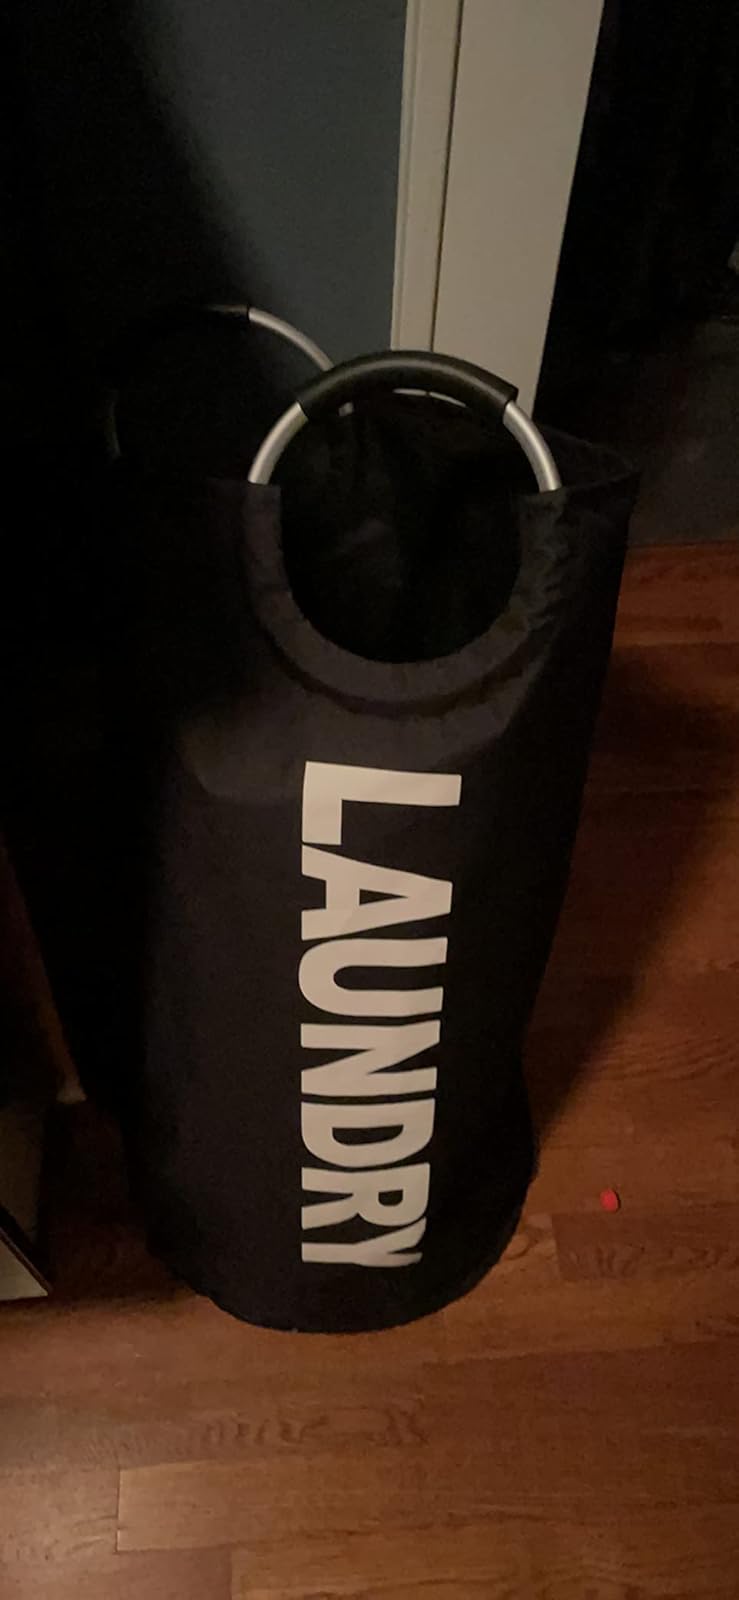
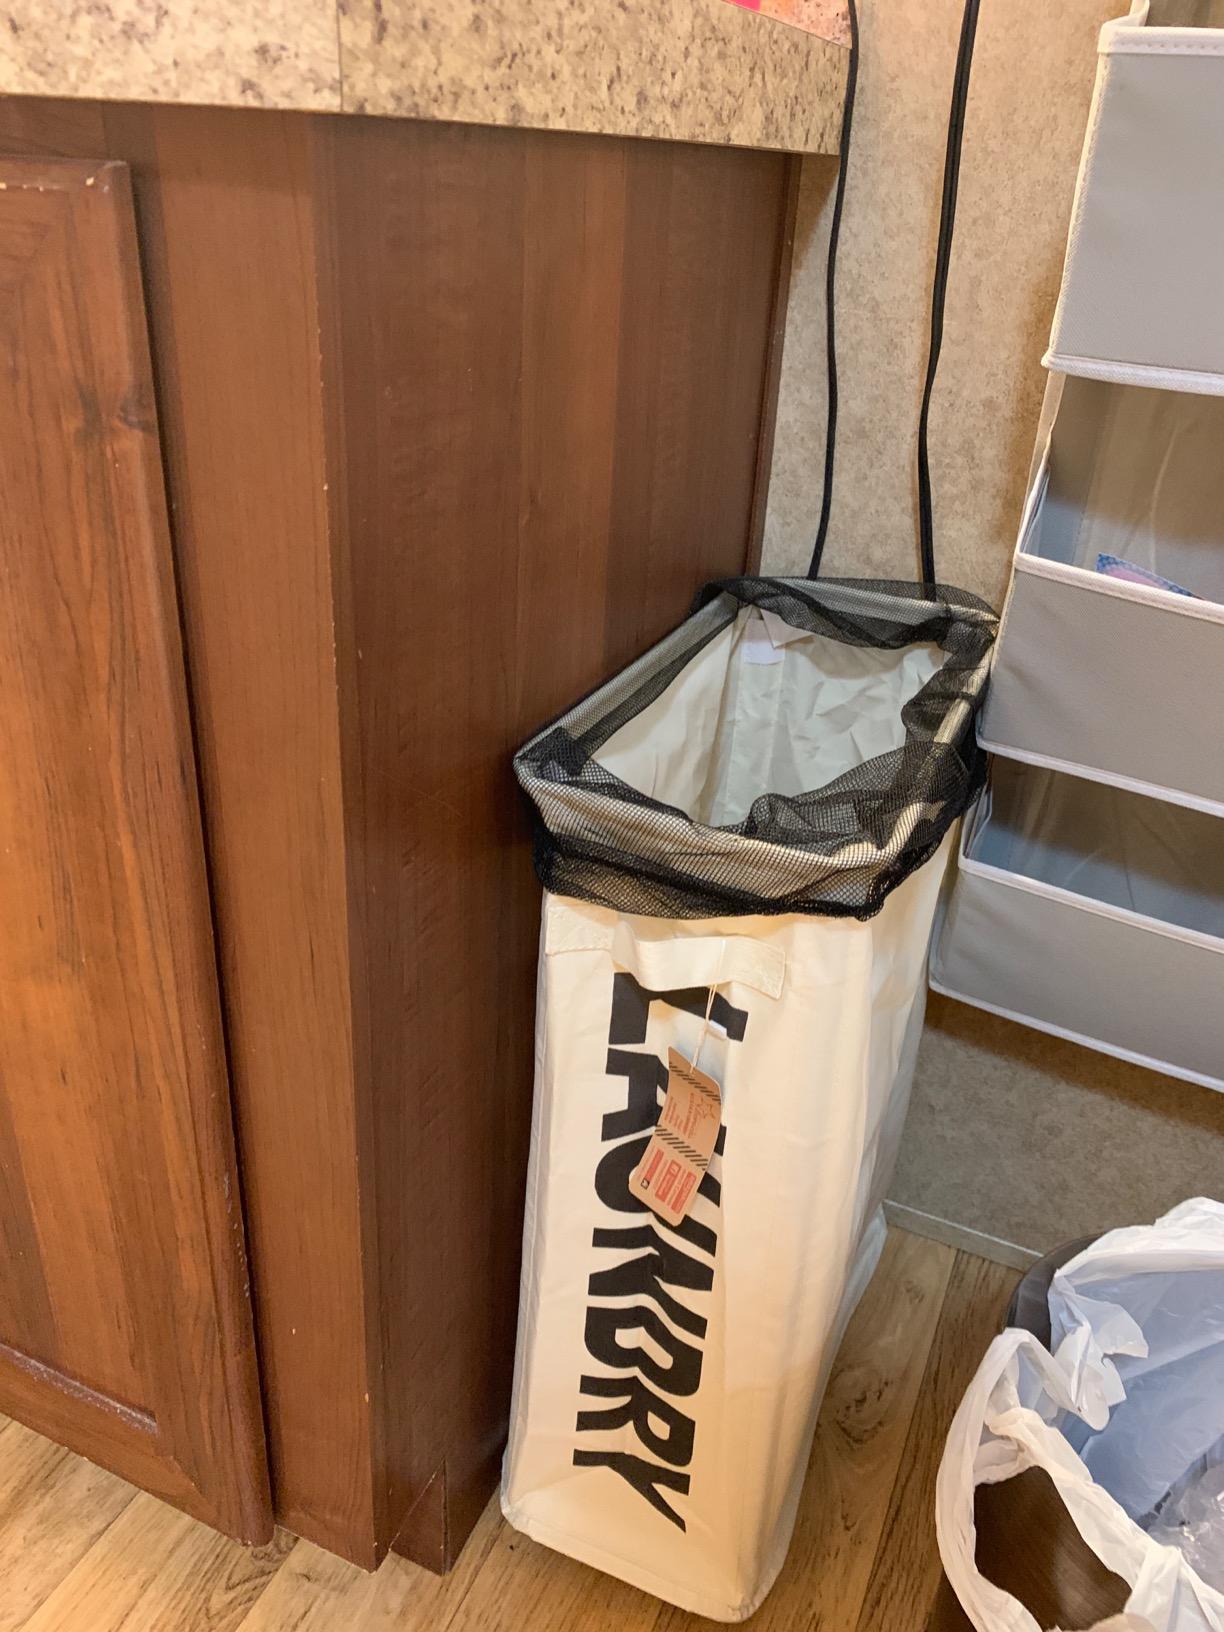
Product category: items_hamper
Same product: no